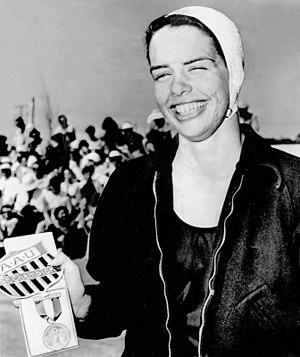
Marilee Stepan de son vrai nom Marie Louise Stepan, née le 2 février 1935 à Chicago est une nageuse américaine spécialiste des épreuves de nage libre. Elle compte à son palmarès une médaille de bronze olympique.